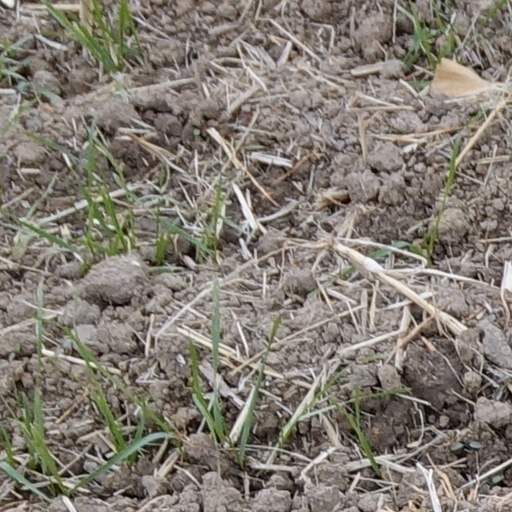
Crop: wheat